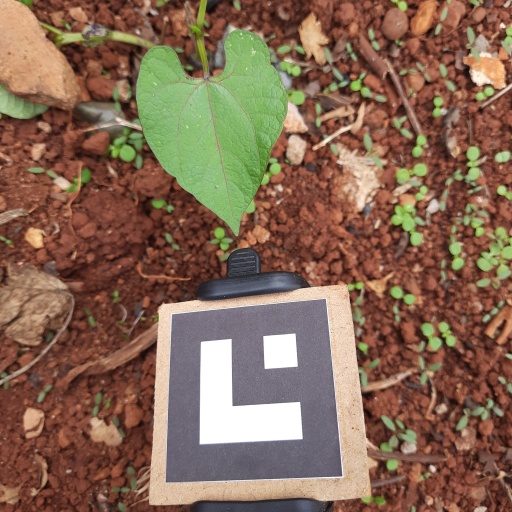
Observations: flat surface, no eating holes, with soild dust, under shade